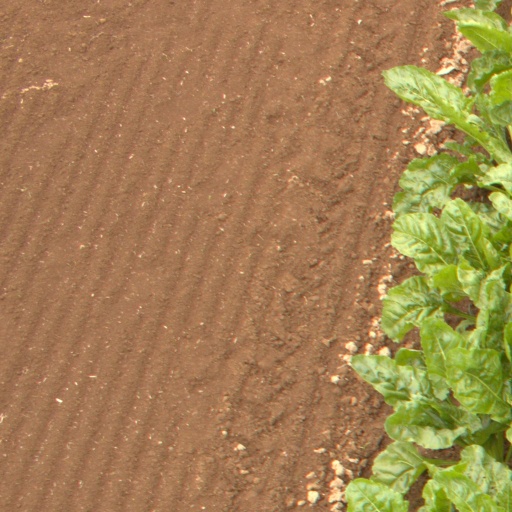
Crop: sugar beet